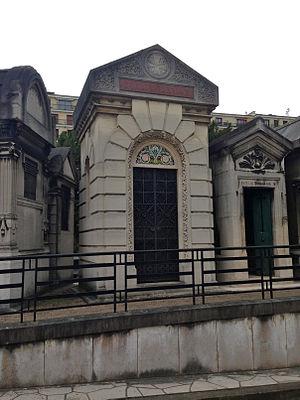
Le cimetière de Passy est un cimetière de Paris, dans le quartier de la Muette du 16ᵉ arrondissement.
Jacques Edouard Guerlain, né le 7 octobre 1874 et mort le 2 mai 1963, était un parfumeur français, le troisième et le plus célèbre de la famille Guerlain. Parmi les parfumeurs les plus prolifiques et influents du XXᵉ siècle, plus de quatre-vingts de ses parfums nous sont parvenus, bien que certaines estimations suggèrent qu'il en aurait composé près de quatre cents. Parmi ses plus célèbres parfums se trouvent L'heure bleue, Mitsouko et Shalimar. Bien que son travail lui ait valu la notoriété universelle, une considérable fortune et des honneurs et la légion d'honneur, Guerlain évitait son public et n'a jamais accordé d'interview. De fait, son processus créatif et sa vie privée sont très peu connus.